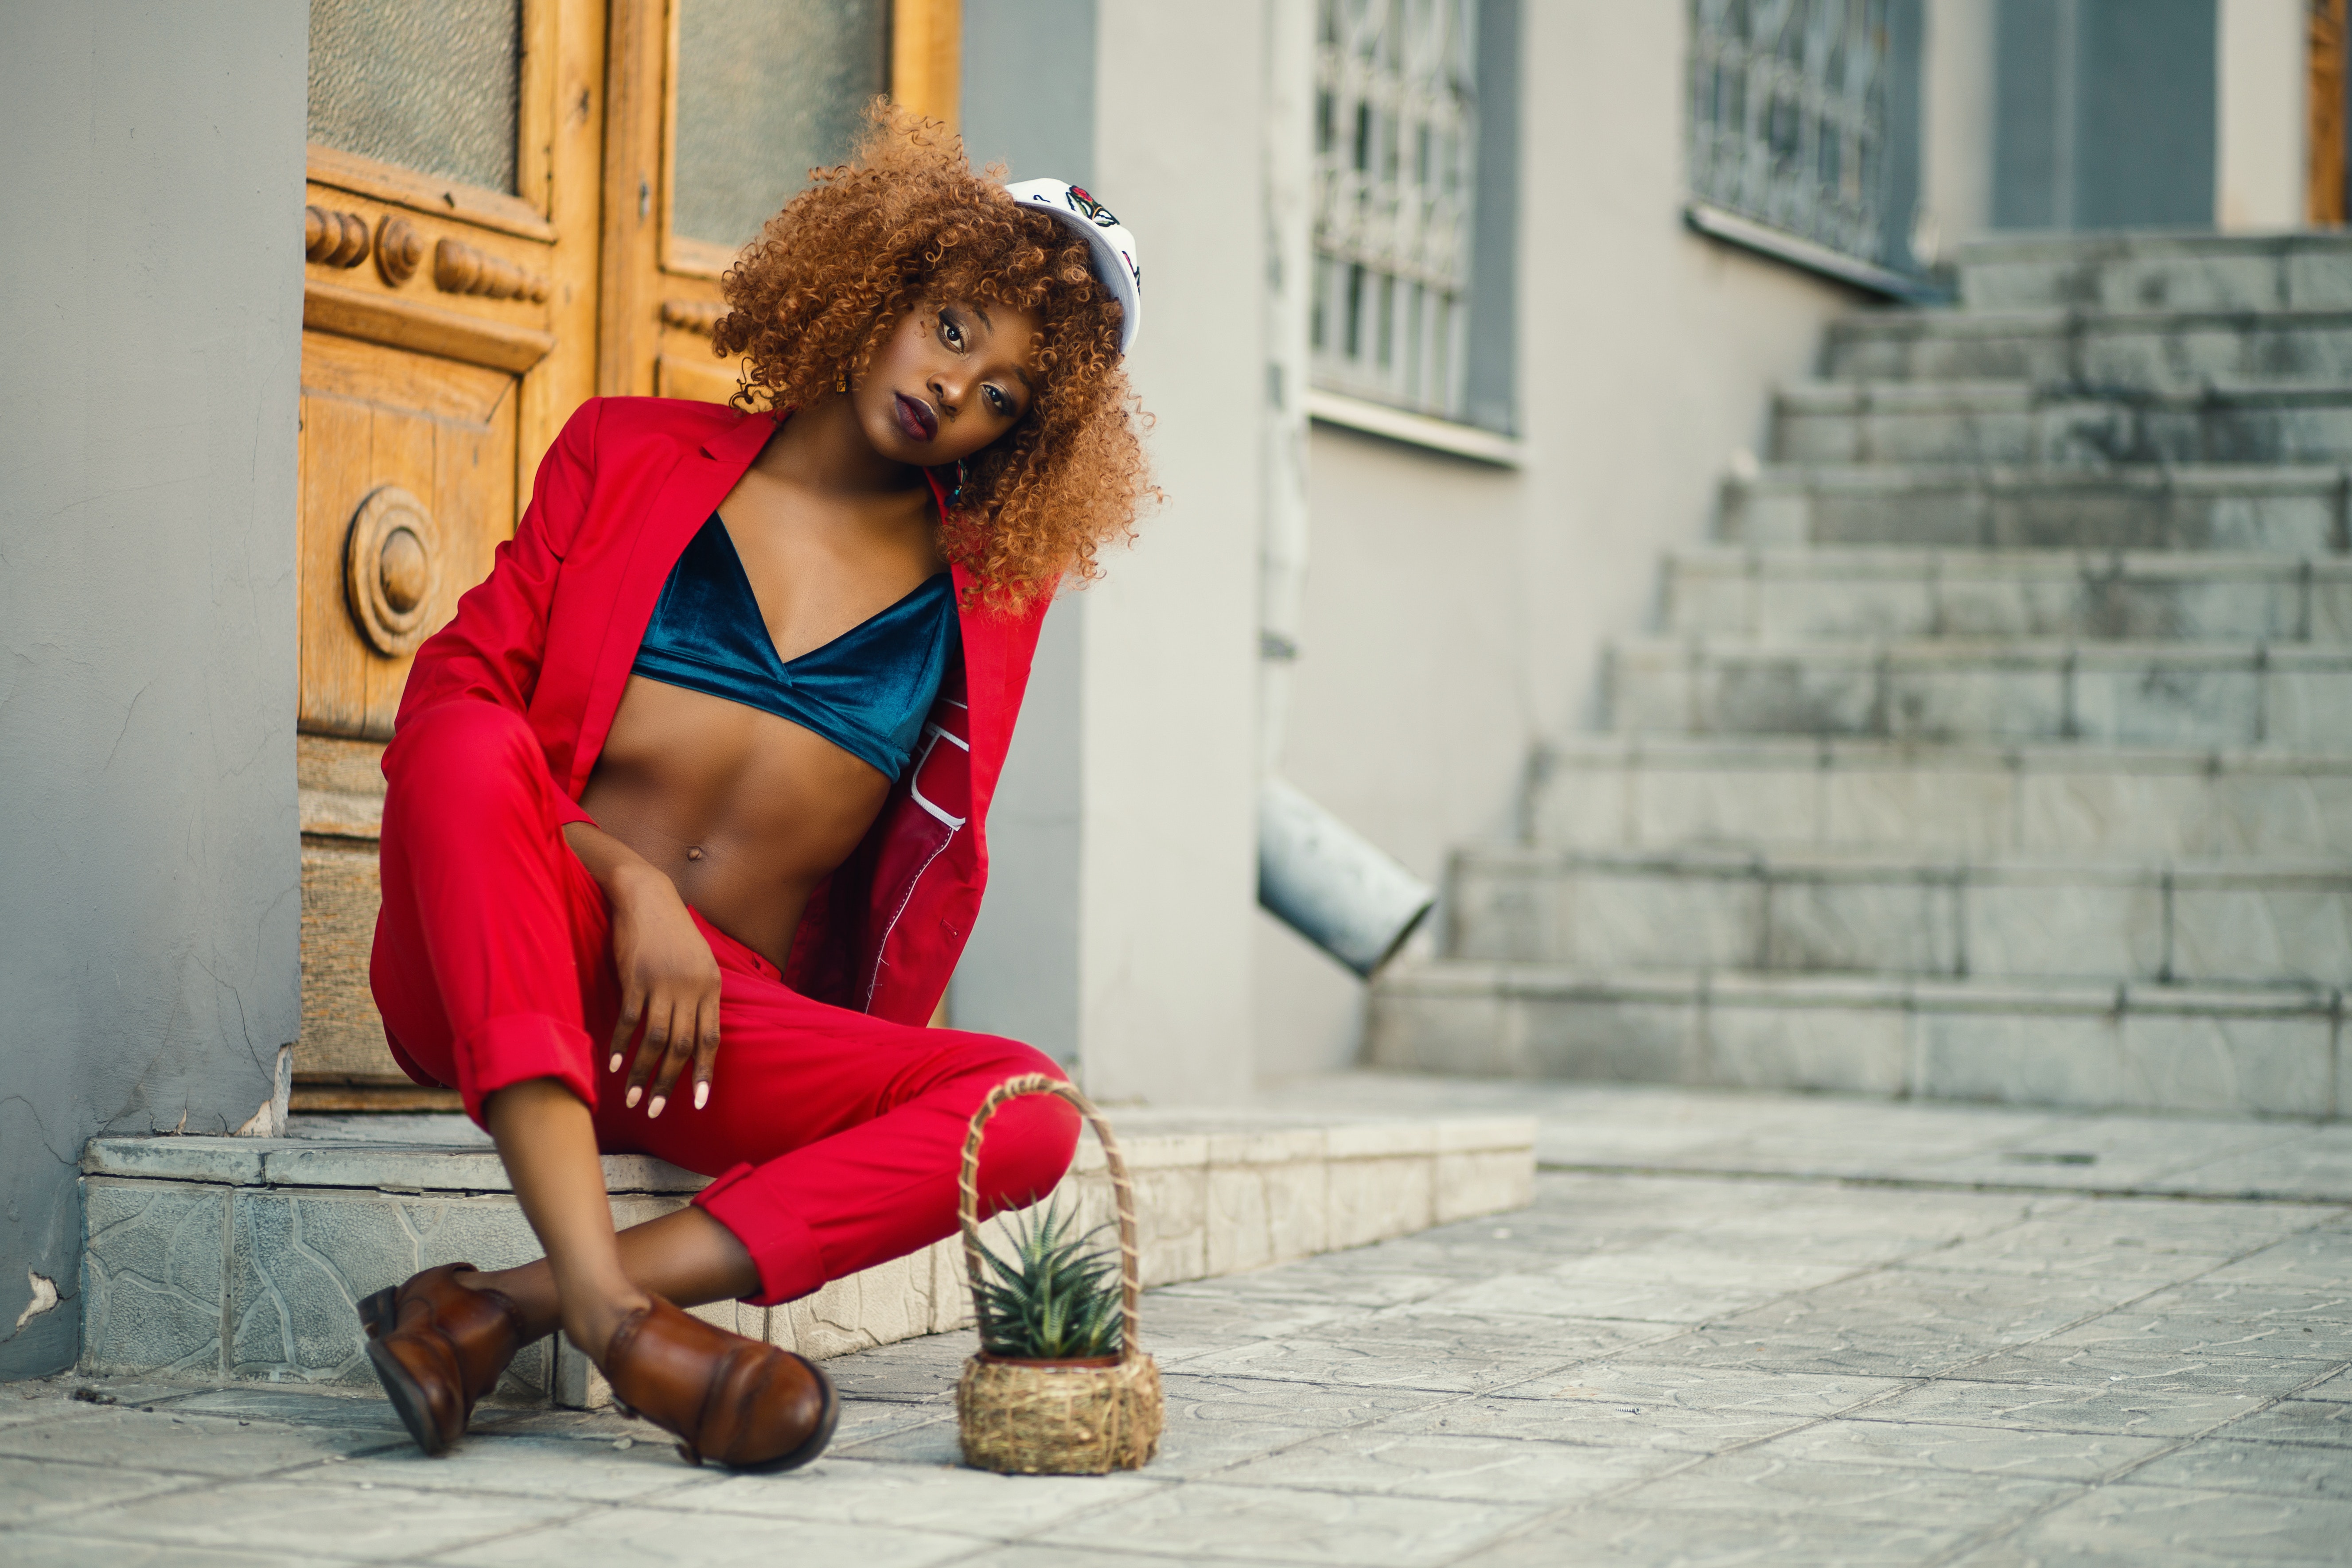
red, leg, human, photography, sitting, long hair, leisure, style